Raghib al-Nashashibi

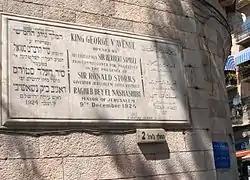
King George Street in Jerusalem, dedicated in the presence of Mayor al-Nashashibi, 1924

Nashashibi succeeded Musa Kazim al-Husayni as mayor of Jerusalem in 1920, and was elected to the post in the 1927 Municipal elections with Haym Salomon and Jacob Faradj, who were elected as vice-mayors. He sought re-election as Mayor and to the City Council in 1934, but lost his seat in the city council to Hussein Khalidi. He subsequently appealed the results to the Jerusalem District Court. Which ruled in Khalidi's favor in January 1935. Nashashibi was subsequently succeeded as Mayor by Khalidi later that month.